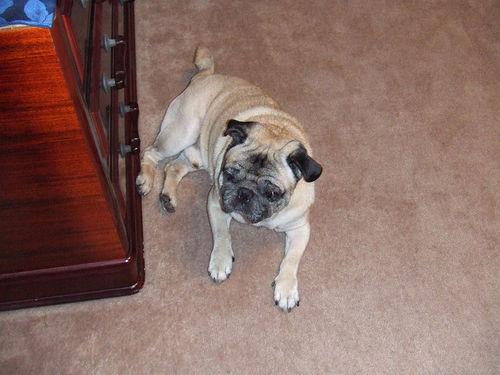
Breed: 798-n000130-pug